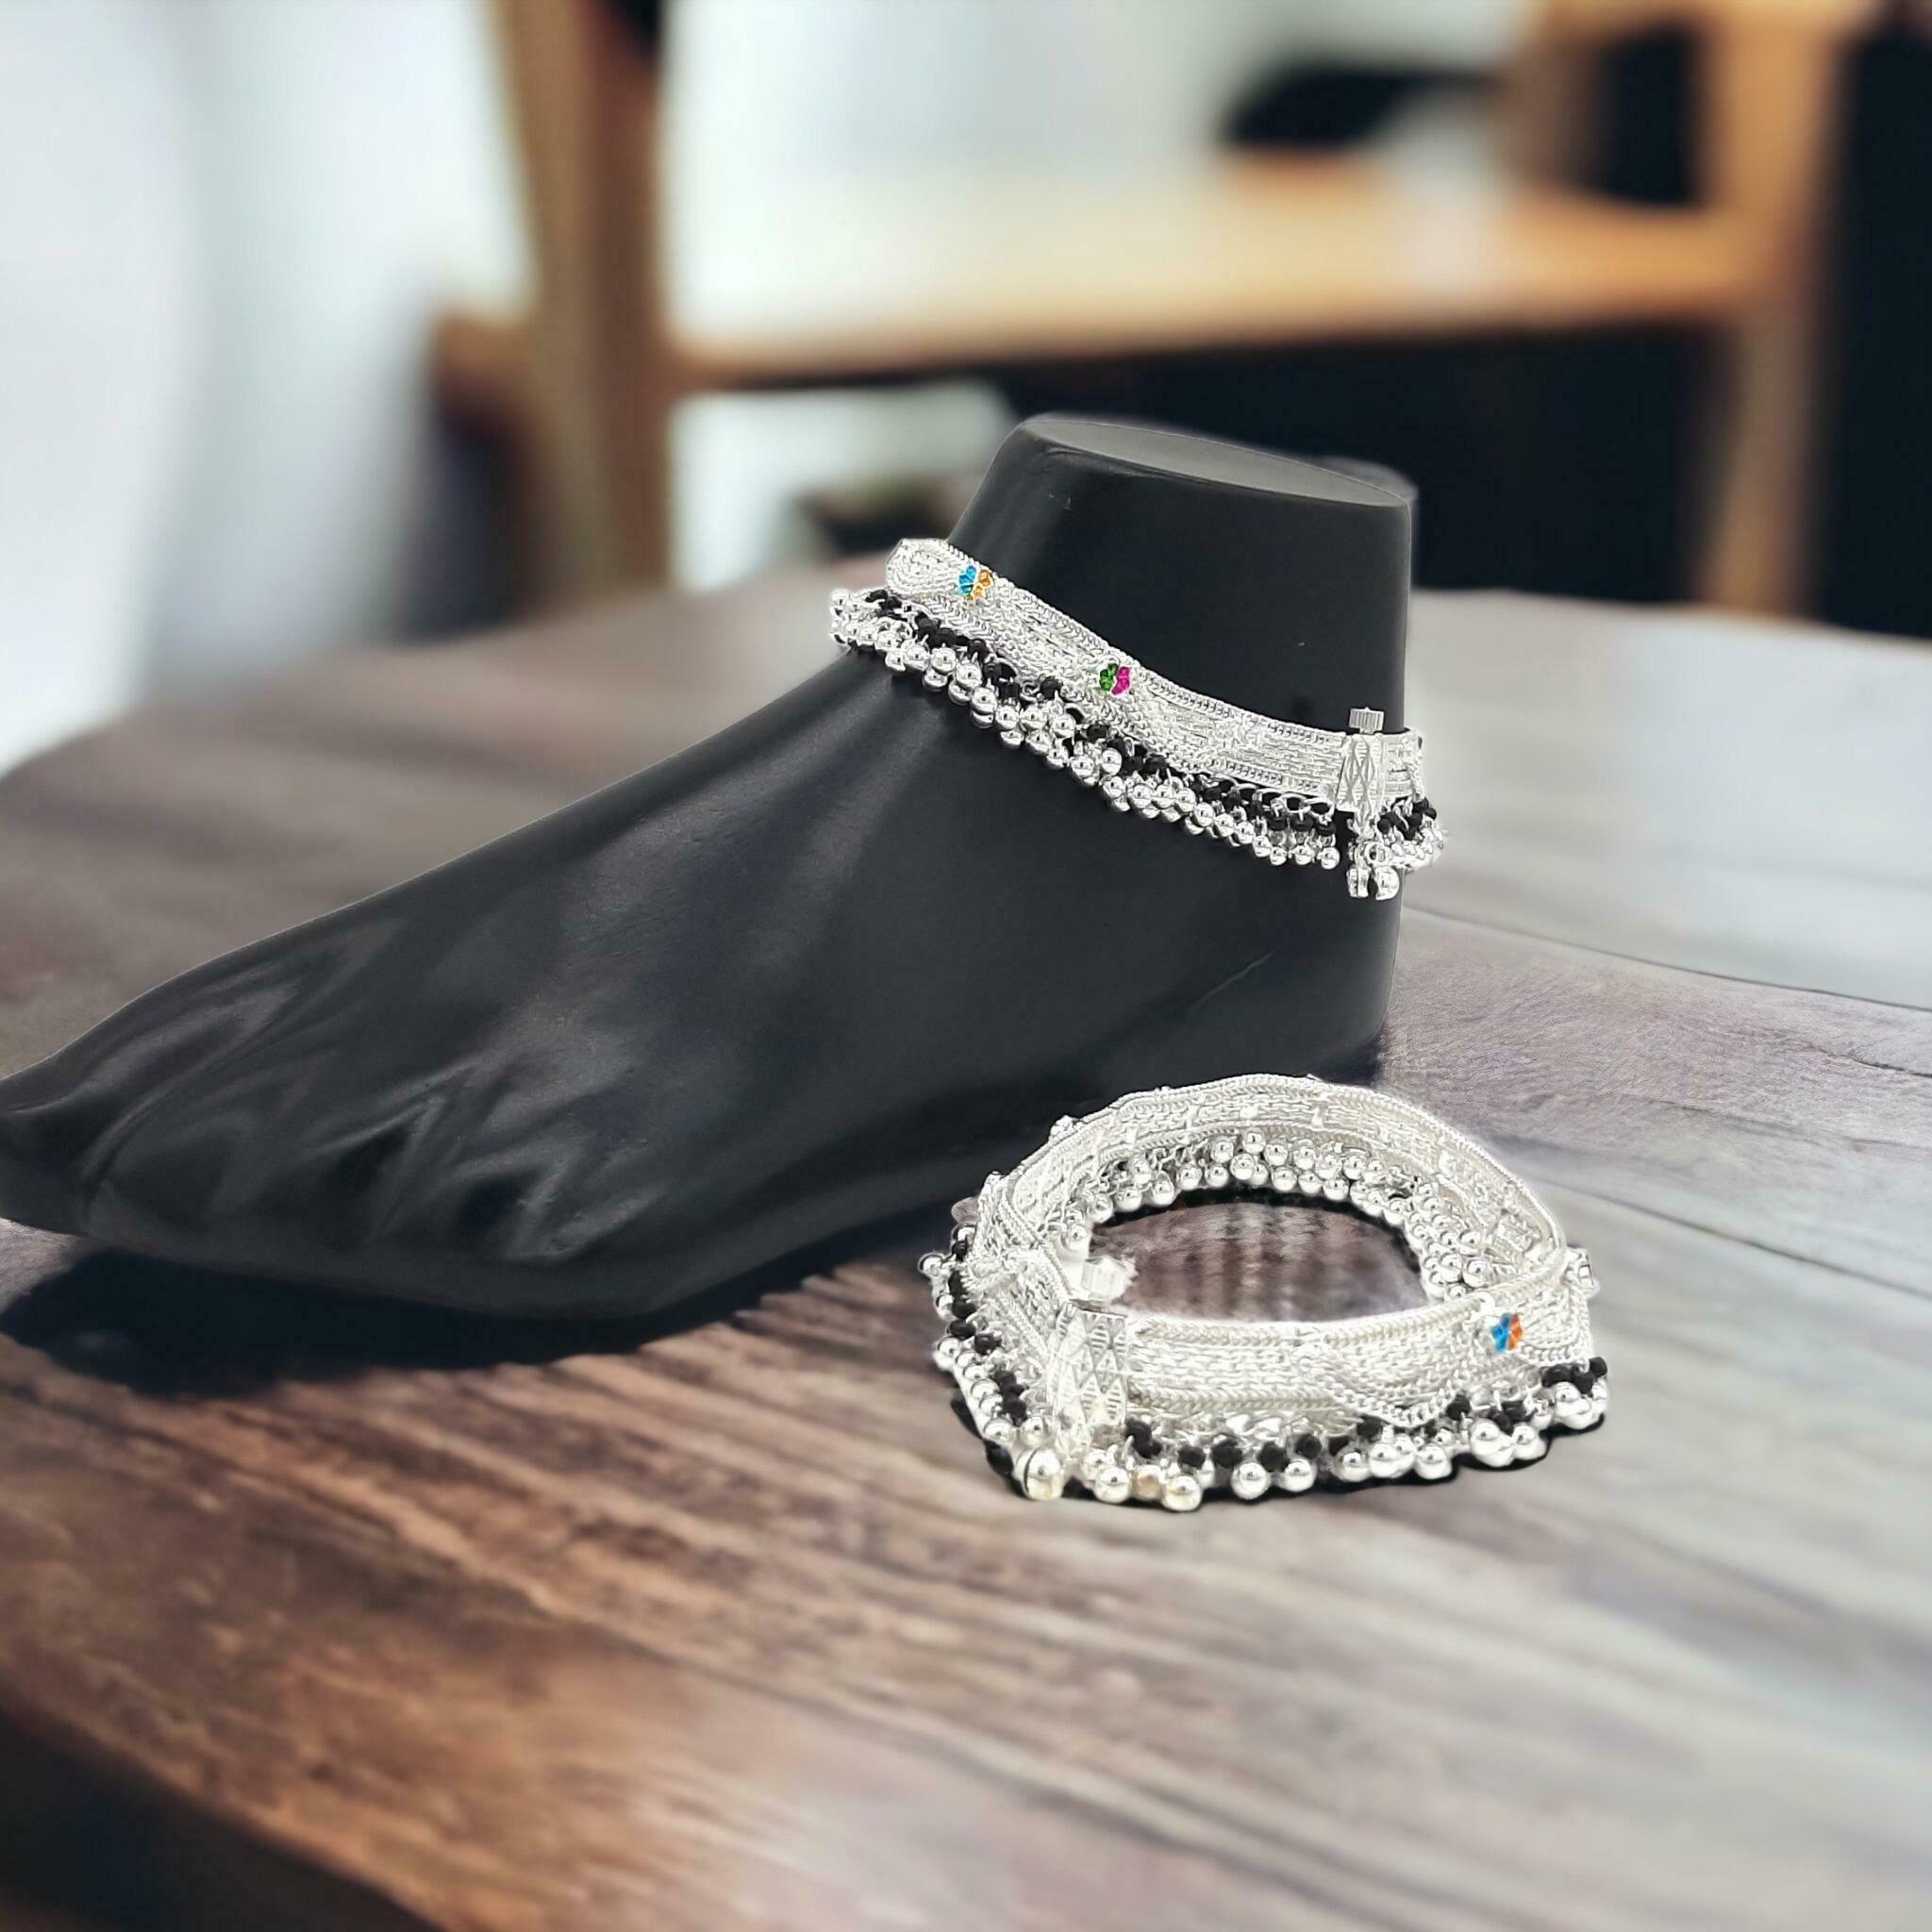
BR Ornaments Shimmering Chunky Women Necklaces & Chains Alloy Anklet (Pack of 2)
Type: Anklet
Brand: BR Ornaments
Price: Rs. 489
 This silver anklet looks good with all indian outfitsor traditional outfits suitable girls and women of all ages. grab this pair of anklets, you will feel stylish ankle and shining silver anklet will make beautiful, you must buy the sns traders anklets you will never go wrong with the latest design, fancy anklets in silver jewellery.